Bad Girls Don't Cry

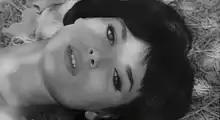
Elsa Martinelli "Bad Girls Don't Cry"

When "La Notte Brava" was first released in Italy in 1959 the Committee for the Theatrical Review of the Italian Ministry of Cultural Heritage and Activities rated it as VM16: not suitable for children under 16. In addition, the committee imposed the removal of the following scenes: 1) the scene in which Anna, next to Scintillone, is displayed lying on the ground with her legs uncovered and indecently apart; 2) the scene in which Ruggeretto uncovers the maid who is lying in bed. As a consequence she shows her naked back all the way down to almost her gluteus which are covered only by light panties; 3) the scene in which Ruggeretto and the maid, hugging each other, roll on the ground; 4) the scene in which Ruggerretto and the maid are dancing, tightly hugged, and are engaging in a long, endless kiss. Age restriction was issued because of the embarrassing nature of the narration and because of the presence of several scenes considered to be inappropriate to the sensitivity of minors.